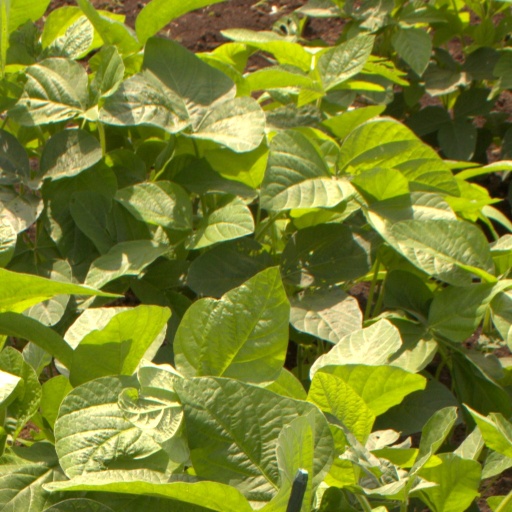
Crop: soybean